Maavidaakulu

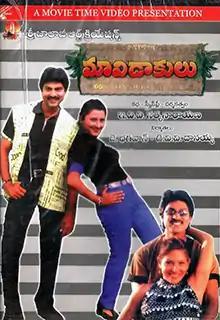
VCD Cover

Maavidaakulu is a 1998 Telugu-language drama film, produced by J. Bhagavan and D.V.V. Danayya under the Sri Balaji Art Creations banner, directed by E.V.V. Satyanarayana and cinematography by Chota K. Naidu. It stars Jagapati Babu, Rachana and music composed by Koti. This film is Ravi Babu's debut as an artist.